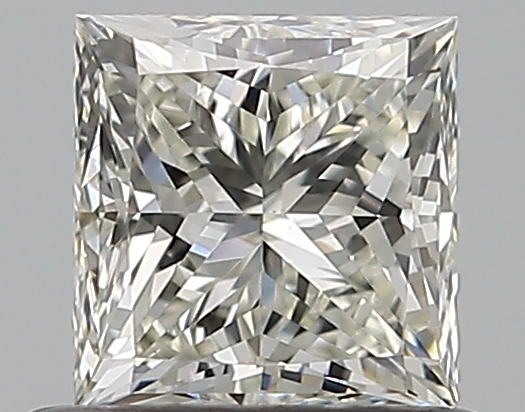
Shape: princess
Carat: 0.7
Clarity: VS1
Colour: K
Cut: VG
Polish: EX
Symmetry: VG
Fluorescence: N
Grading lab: GIA
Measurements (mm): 4.81 x 4.64 x 3.45